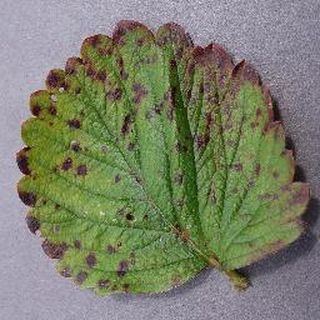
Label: strawberry_leaf_scorch